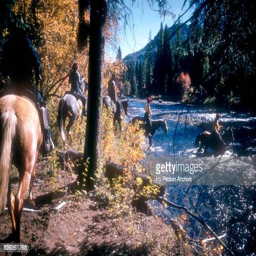
general view of riders on horseback travel through a river